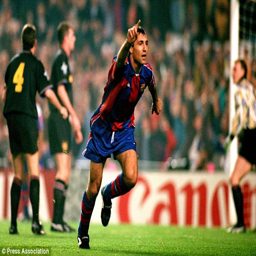
soccer player celebrates scoring in the same game against united in famed stripes